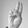
ASL letter: U